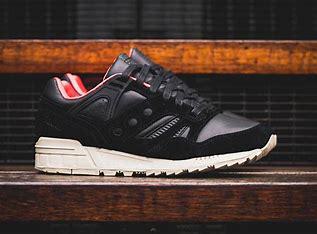
Brand: Saucony
Model: Grid SD